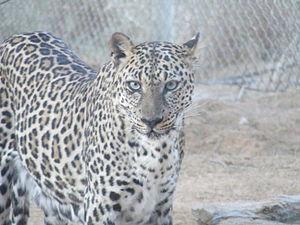
Panthera pardus nimr au Breeding Centre for Endangered Arabian Wildlife à Sharjah (Émirats arabes unis)Čeština: Levhart arabský z chovného střediska v Šardžá (SAE)
Le Léopard d'Arabie, également appelé Panthère d'Arabie est une sous-espèce de léopards. Il se caractérise par sa robe pâle constellée de rosettes et son petit gabarit. Le régime alimentaire se compose essentiellement de mammifères de petites et de moyennes taille tels que la Gazelle d'Arabie et le tahr d'Arabie. Le Léopard d'Arabie occupe les zones reculées et accidentées des hautes montagnes de la péninsule Arabique.